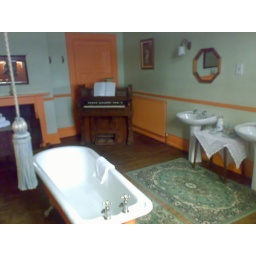
Bathroom in bedroom in house in Devon